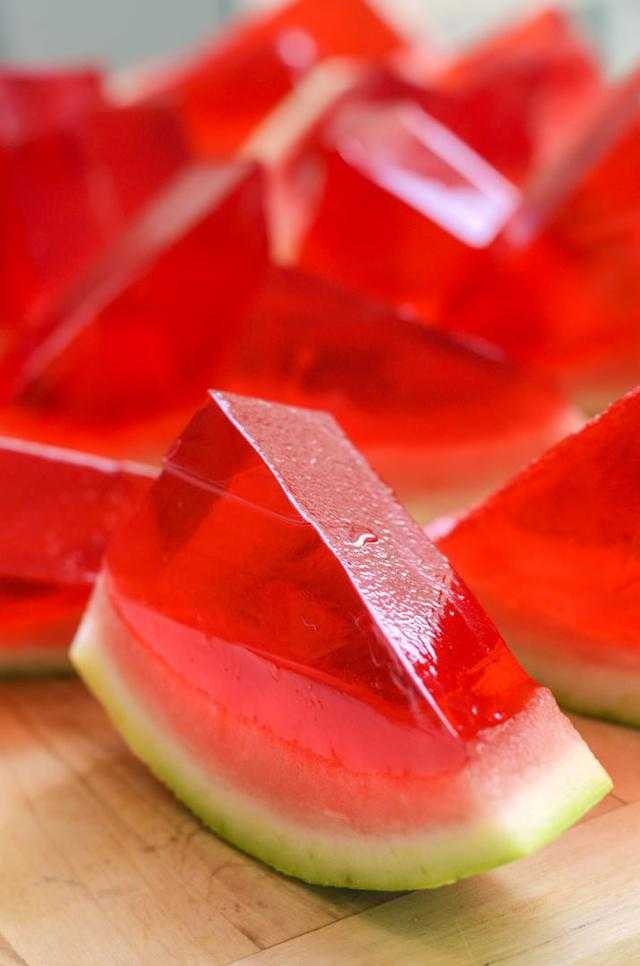
Label: Watermelon